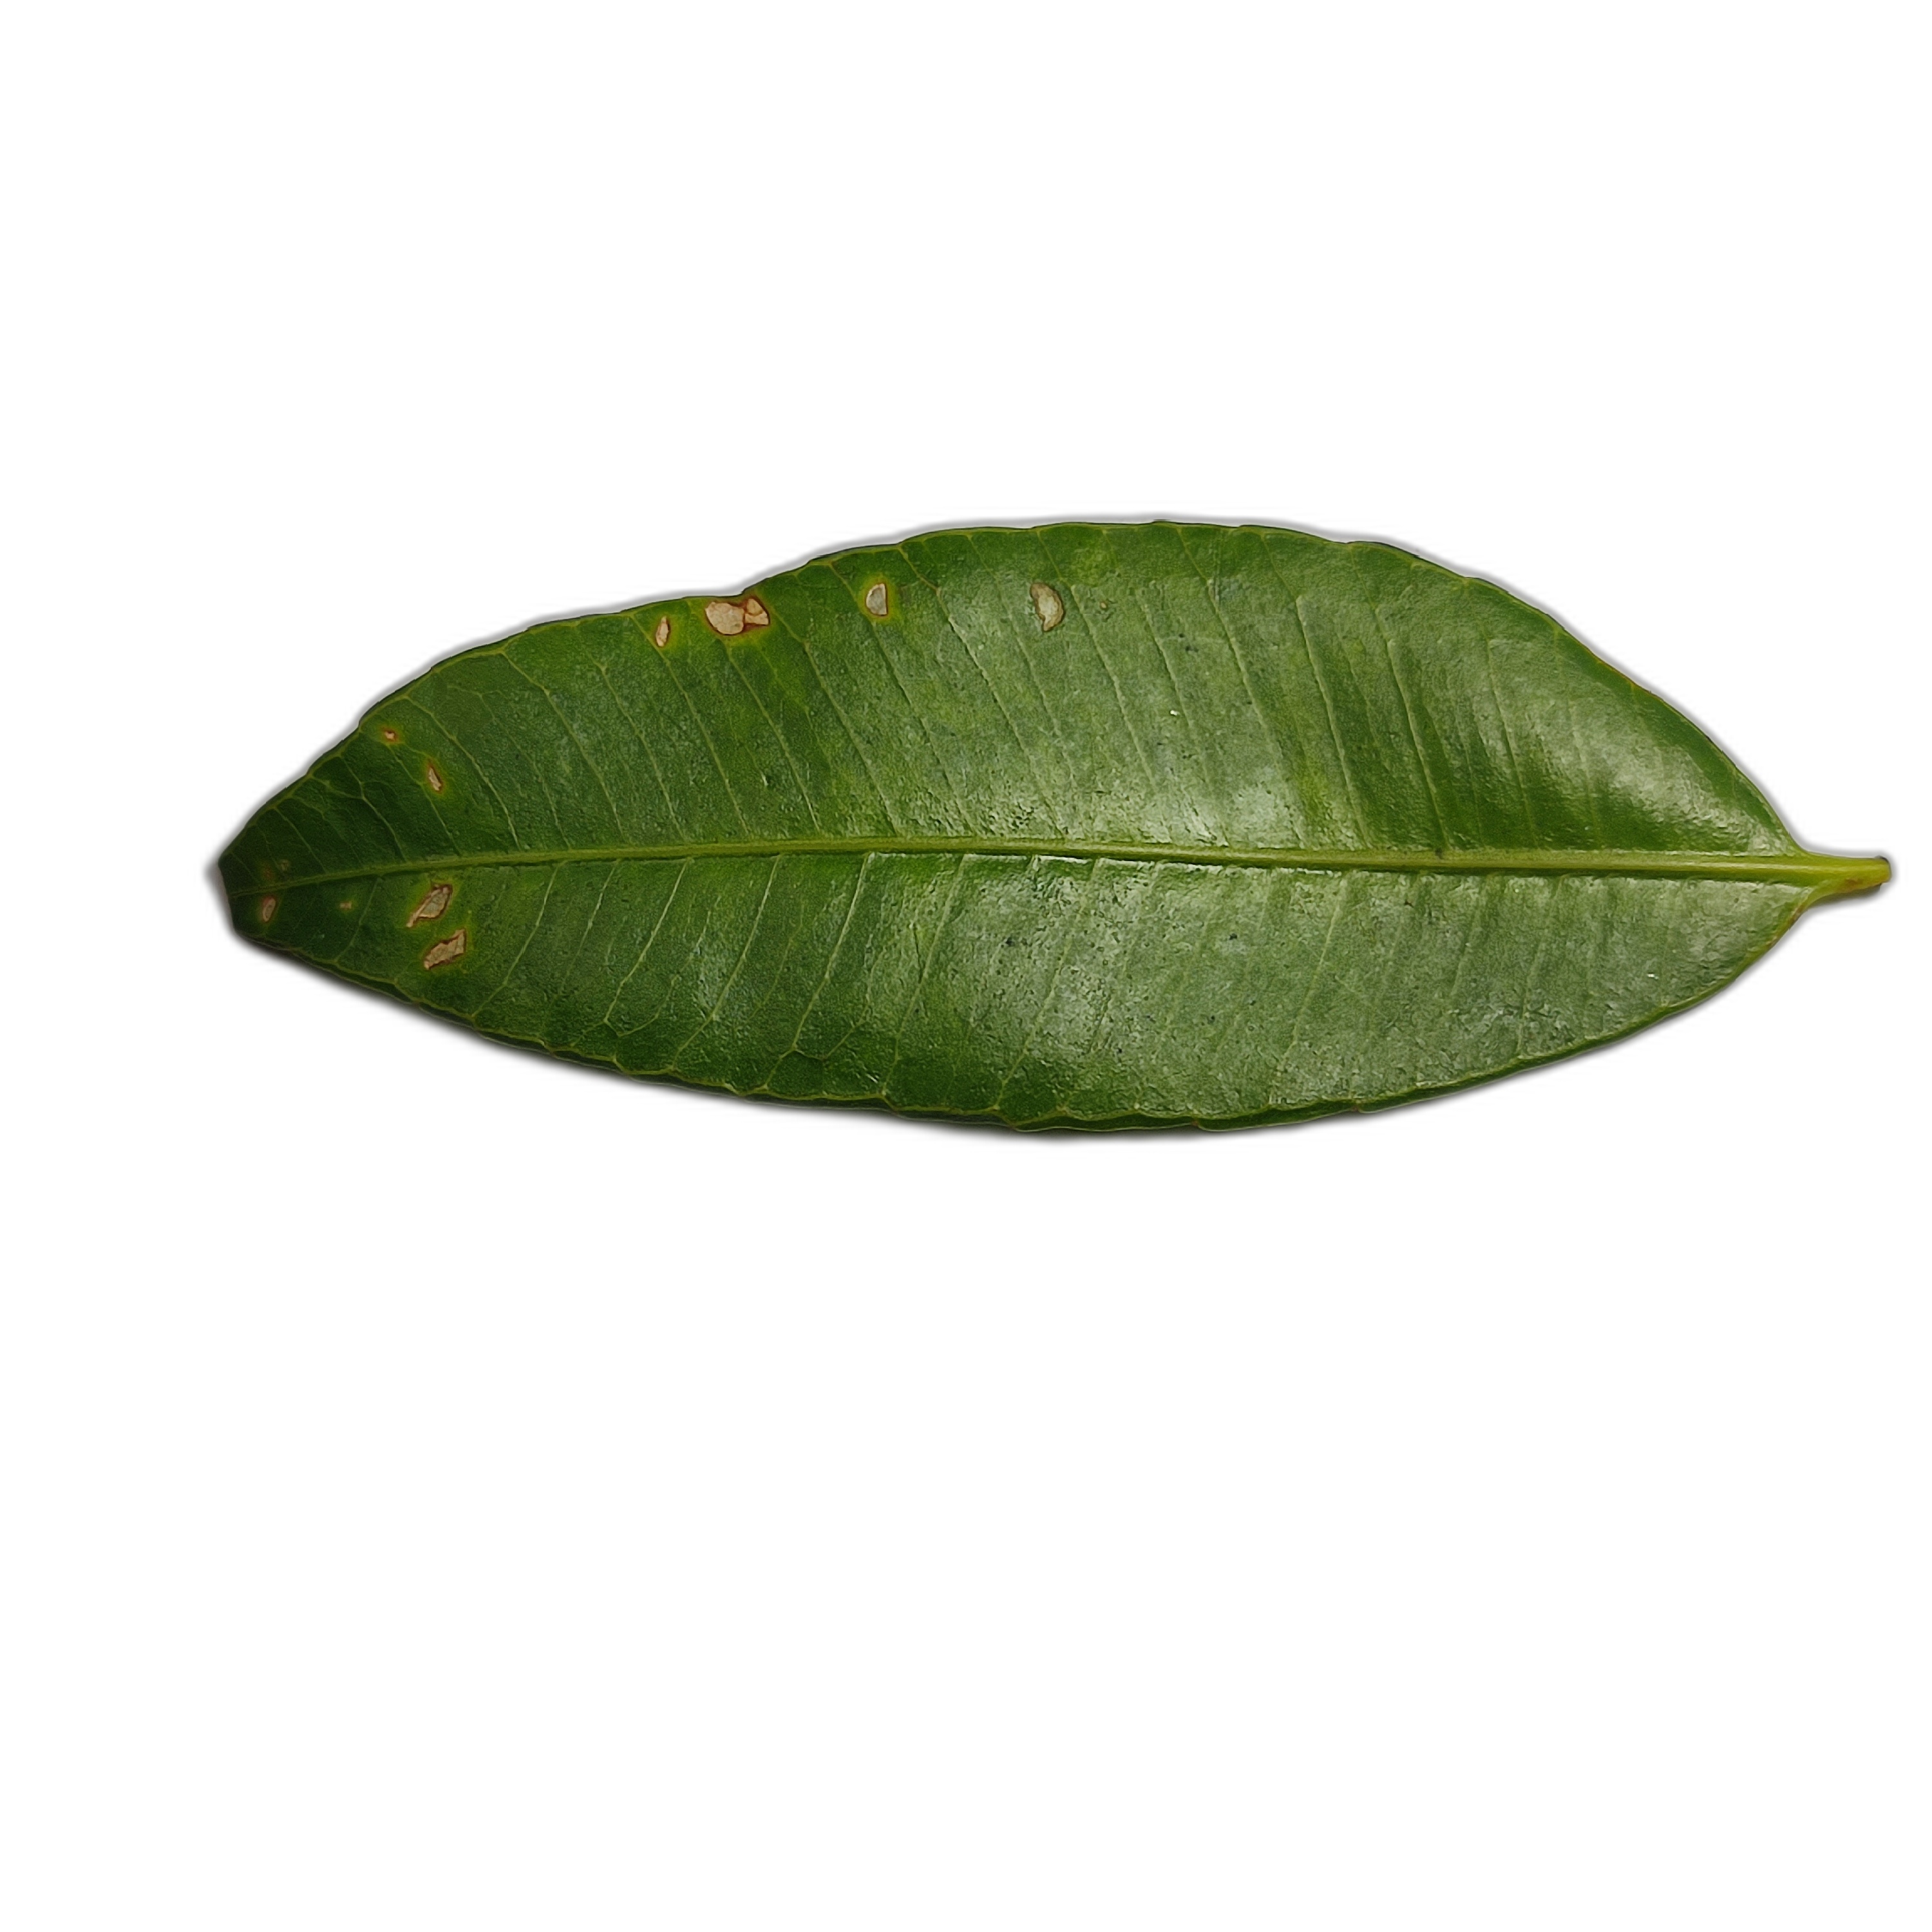
Label: healthy